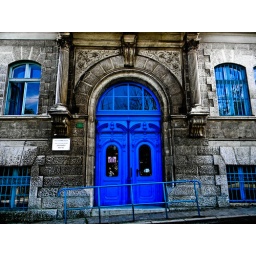
Random blue door in Pula.